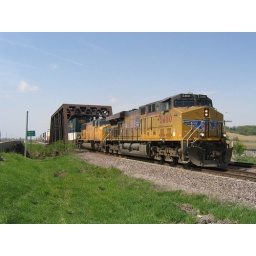
Eastbound stack train speeds across the small Boyer river near Dunlap, Ia